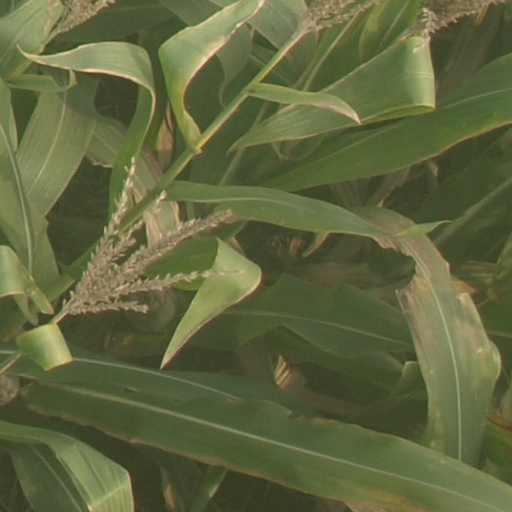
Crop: maize; corn